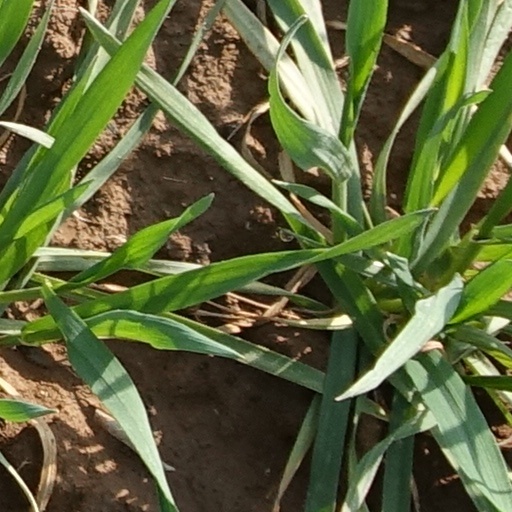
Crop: wheat